Kusruthi Kuruppu

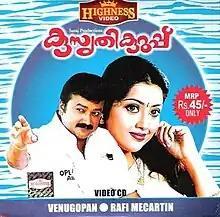
VCD cover

Kusruthi Kuruppu is a 1998 Indian Malayalam-language comedy-drama film directed by Venugopan and written by Rafi Mecartin. The film stars Jayaram, Meena, Jagathy Sreekumar, Innocent and KPAC Lalitha in the lead roles. The film has musical score by Johnson. The film was a box office success.